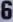
Number: 6